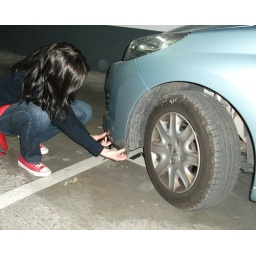
fixing the car marred by train tracks